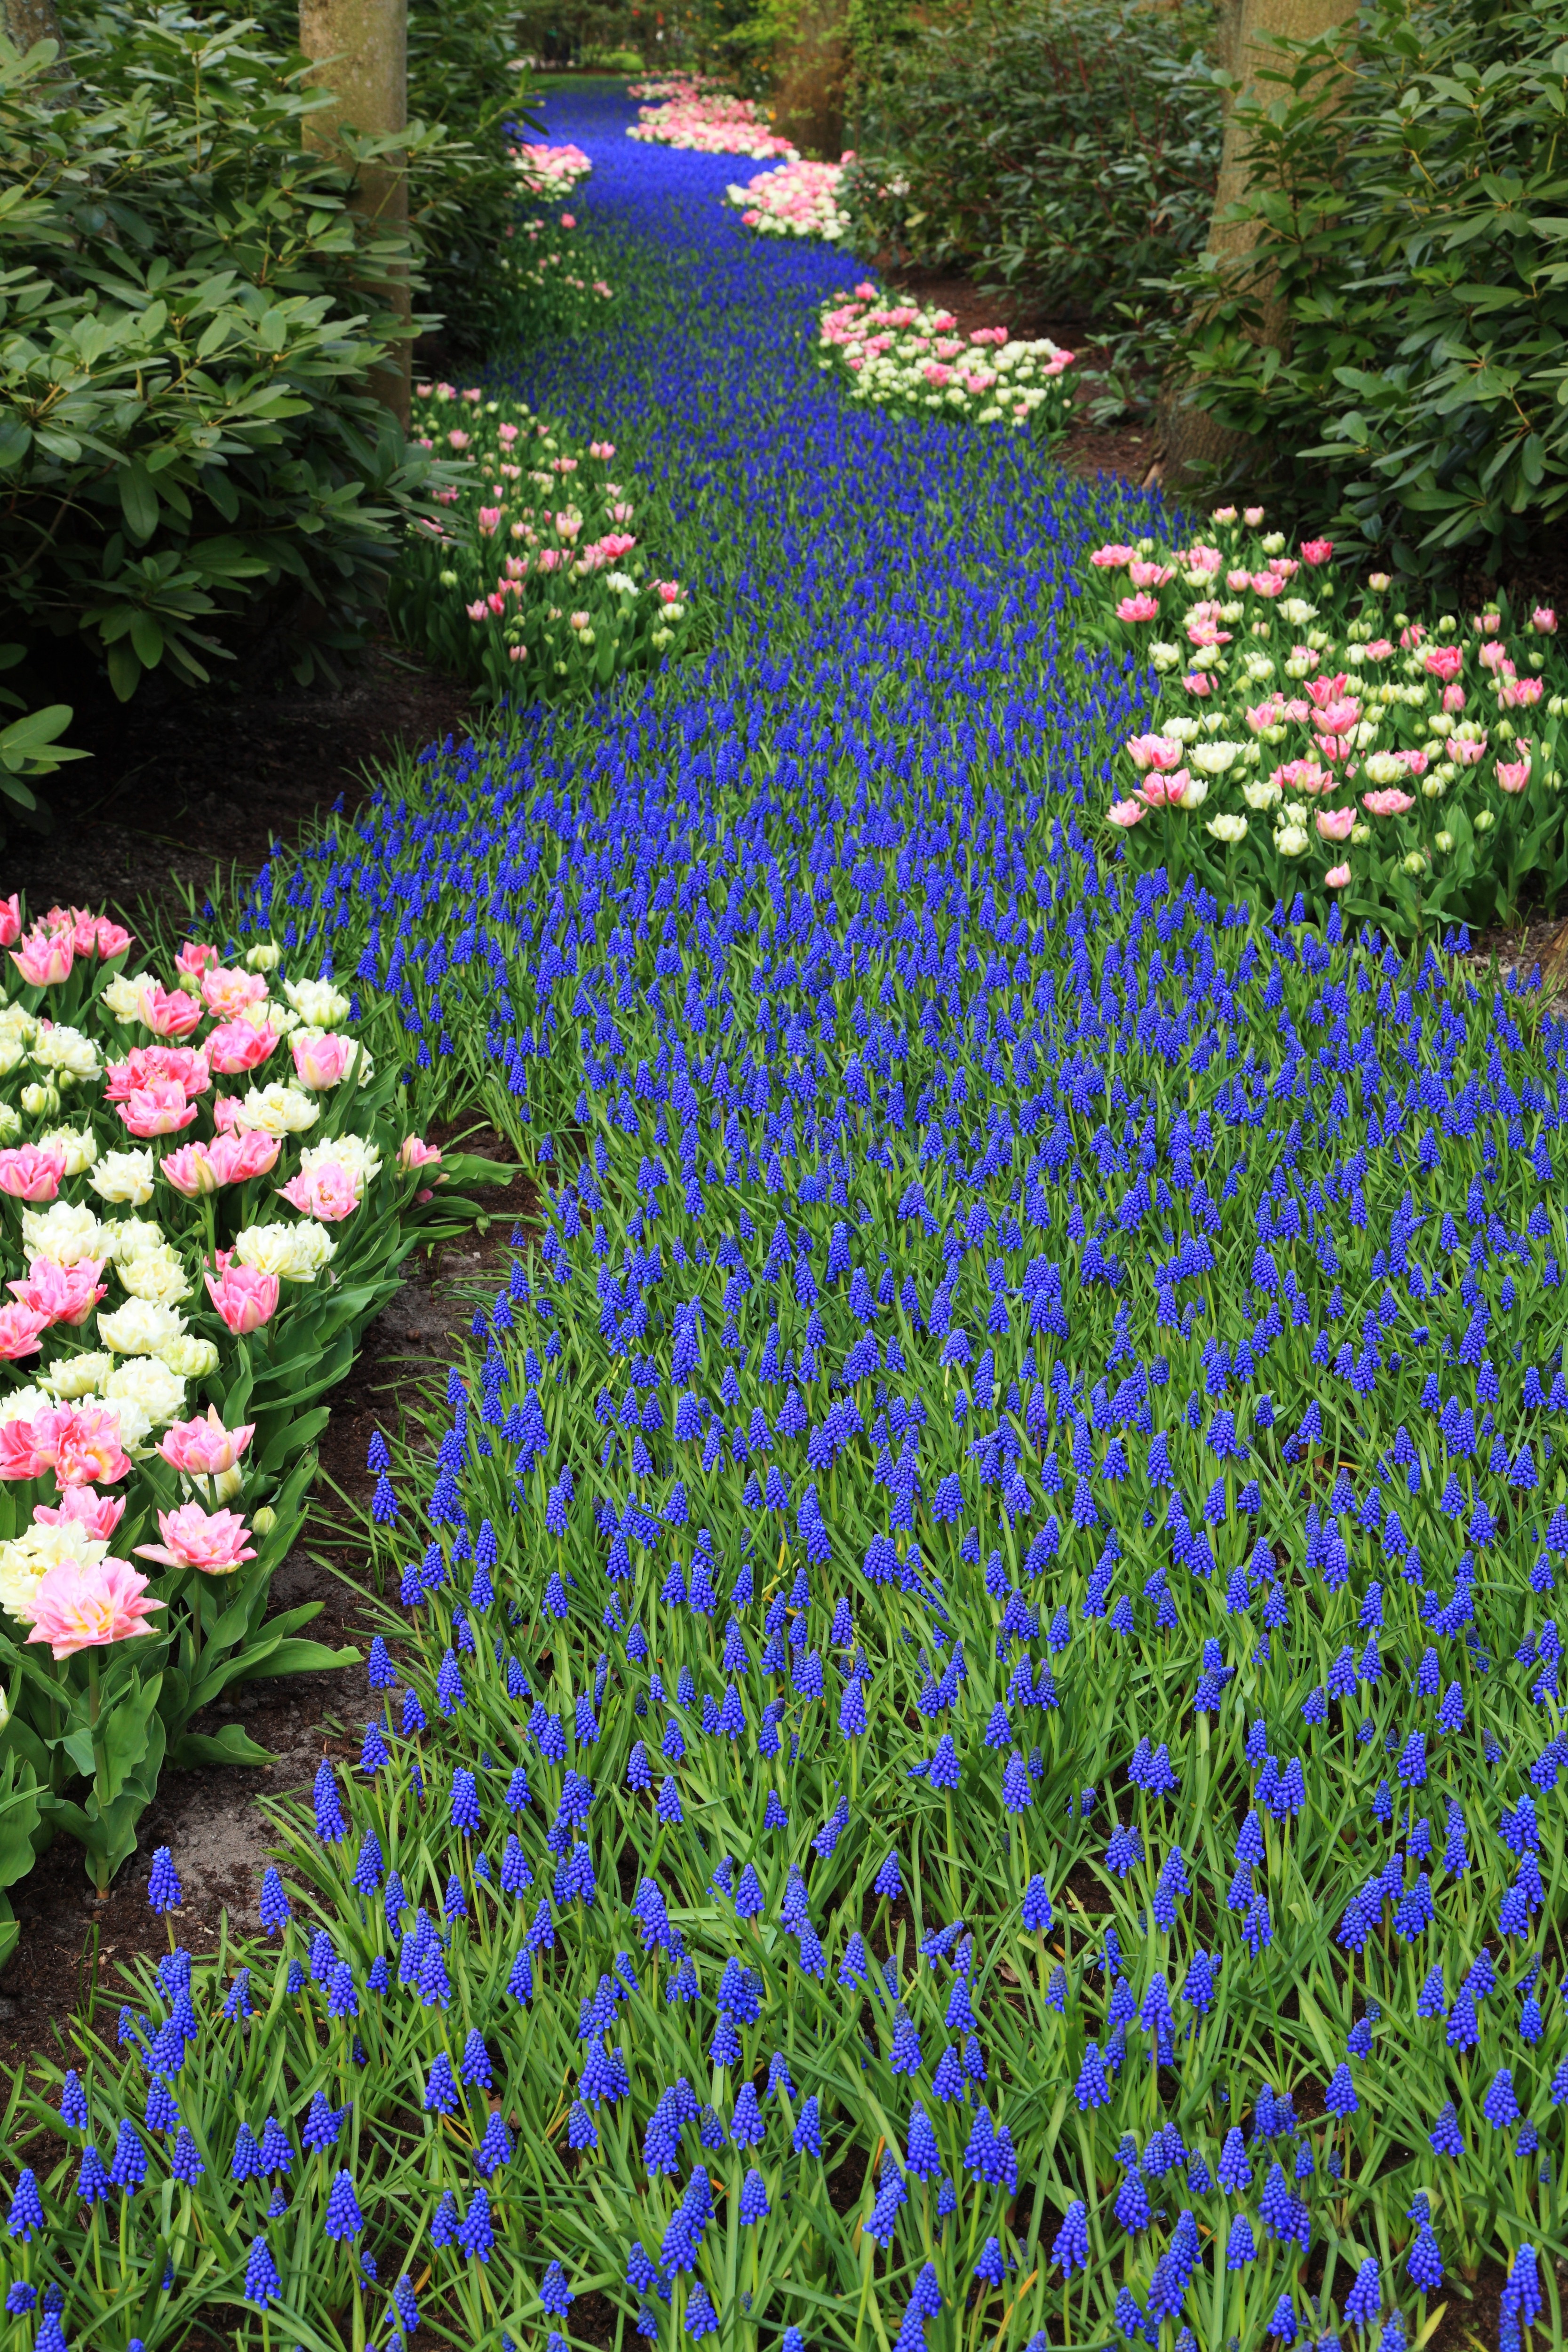
nature, plant, grape, field, lawn, meadow, flower, bloom, spring, green, park, botany, blooming, blue, garden, wildflower, holland, netherlands, background, dutch, beautiful, bluebonnet, hyacinth, lupin, flowering plant, annual plant, land plant, english lavender